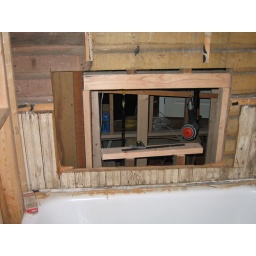
This is the hole between the bathroom and a future closet. This will be a shelf in the shower.